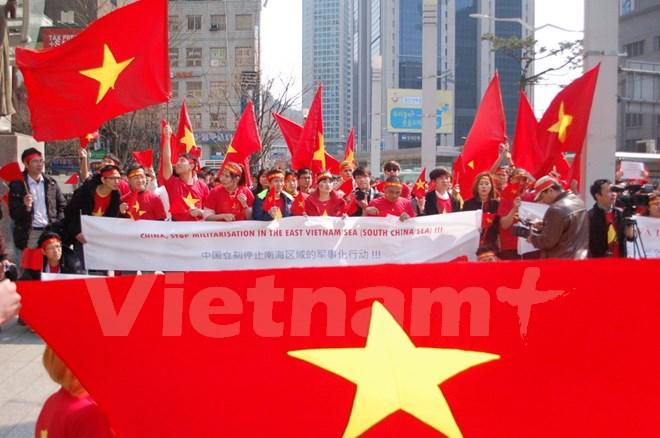
đây là hình ảnh xuất hiện ở một cuộc biểu tình